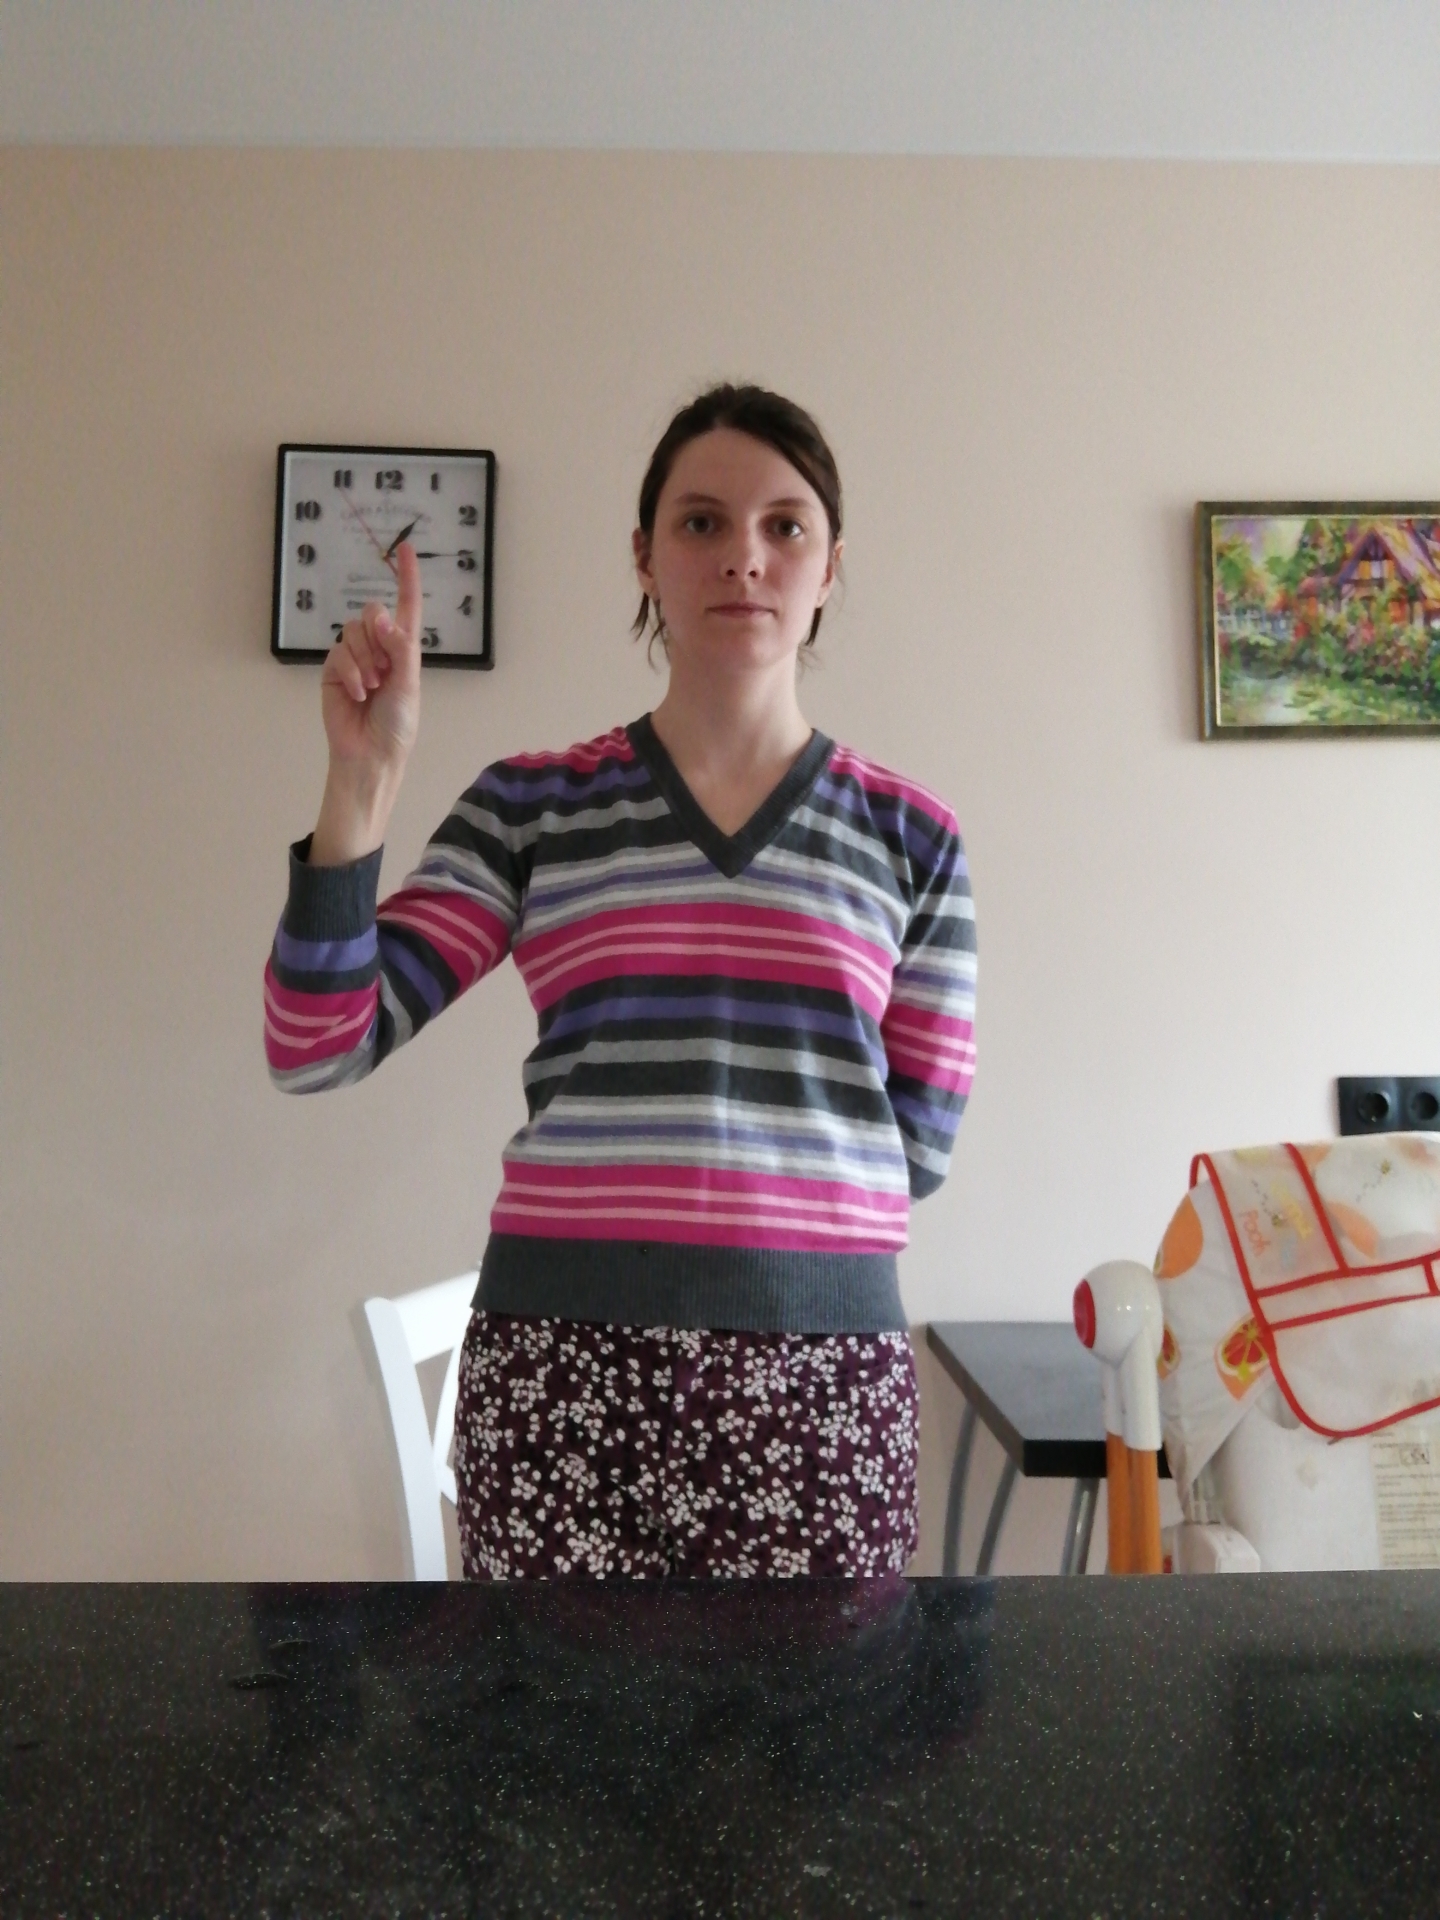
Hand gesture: one